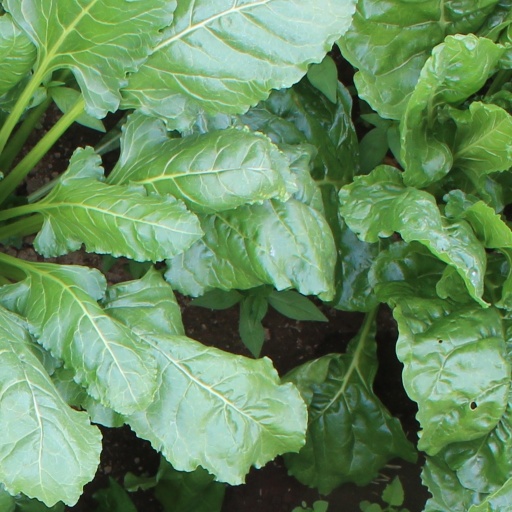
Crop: sugar beet